2014 Wythenshawe and Sale East by-election

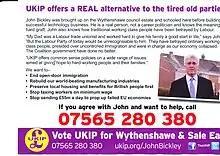
John Bickley leaflet

Applications to register to vote had to be received by Manchester City Council by 28 January. The Statement of Persons Nominated was published at 5 pm on 29 January 2014.